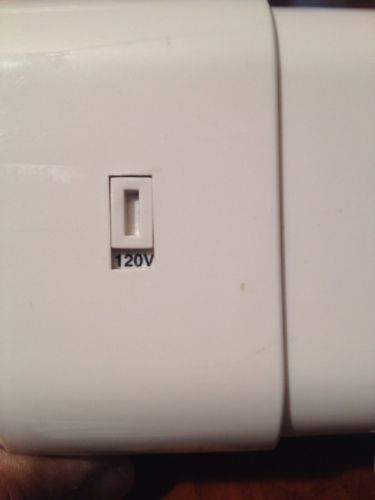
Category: coffee maker